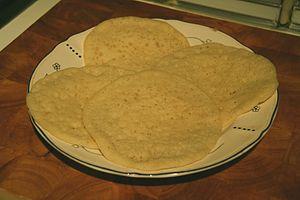
Le baghrir, بـغـريـر, khringo en berbère, ou ghrayef, terme utilisé au Maghreb, est une crêpe d'origine berbère préparée à base de semoule, de farine, de levure et de sel, servie chaude et imbibée de beurre et de miel. On la connaît aussi sous les noms de khringo et hatita chez les Rifains, également khringo chez les Oranais, edarnan, tiγrifin, thoudfist chez les Chaouis, ou encore de « mille trous » en français.
Salé est une ville et commune du Maroc, chef-lieu de la préfecture de Salé, au sein de la région de Rabat-Salé-Kénitra. Elle est située au bord de l'océan Atlantique, sur la rive droite de l'embouchure du Bouregreg, en face de la capitale nationale Rabat. Ceci explique que les deux villes soient parfois qualifiées de « villes jumelles », mais chacune dispose de ses traditions et de son histoire propres. En 2014, la commune comptait 982 163 habitants. Salé est reliée à Rabat par plusieurs ponts dont le pont Hassan II est le plus utilisé.
La pâtisserie marocaine regroupe l'ensemble des pâtisseries traditionnelles issues de la cuisine marocaine. Ces pâtisseries sont en majeure partie réalisées à base d'amandes et de miel et sont généralement accompagnées par du thé à la menthe.